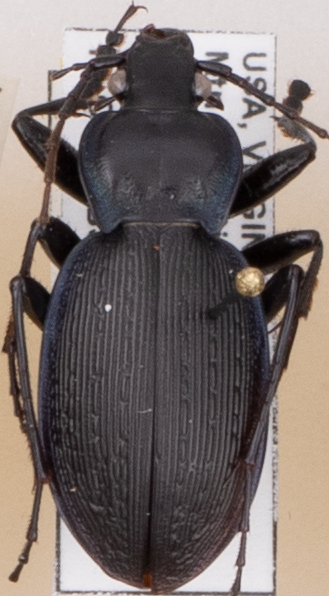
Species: Carabus goryi
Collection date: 2021-07-27
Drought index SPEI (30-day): -2.09
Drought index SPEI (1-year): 0.272
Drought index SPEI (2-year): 0.9